Bydgoszcz Furniture Factory

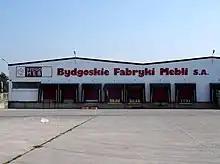
Plant at Glinki street, 2016

Once again, in 2000, the company sold the land and facilities at Rondo Toruński, where a shopping center Tesco was soon built (today, the plot houses a Leroy Merlin supermarket). In return, "Bydgoskie Fabryki Mebli S.A." commissioned in Bydgoszcz a new production hall at Nowotoruńska street. In 2004, the Polish State Treasury finally sold all of its shares in the society.